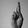
ASL letter: R